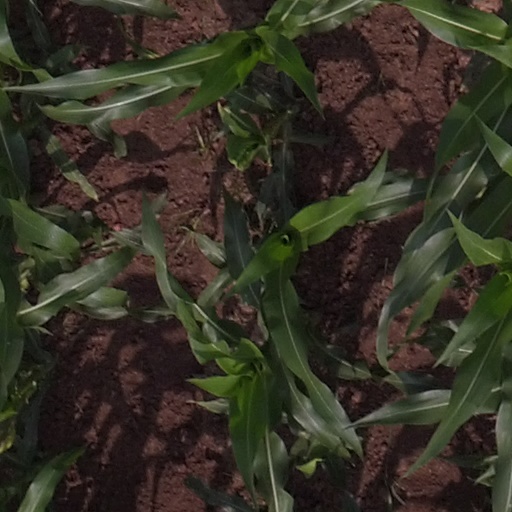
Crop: maize; corn